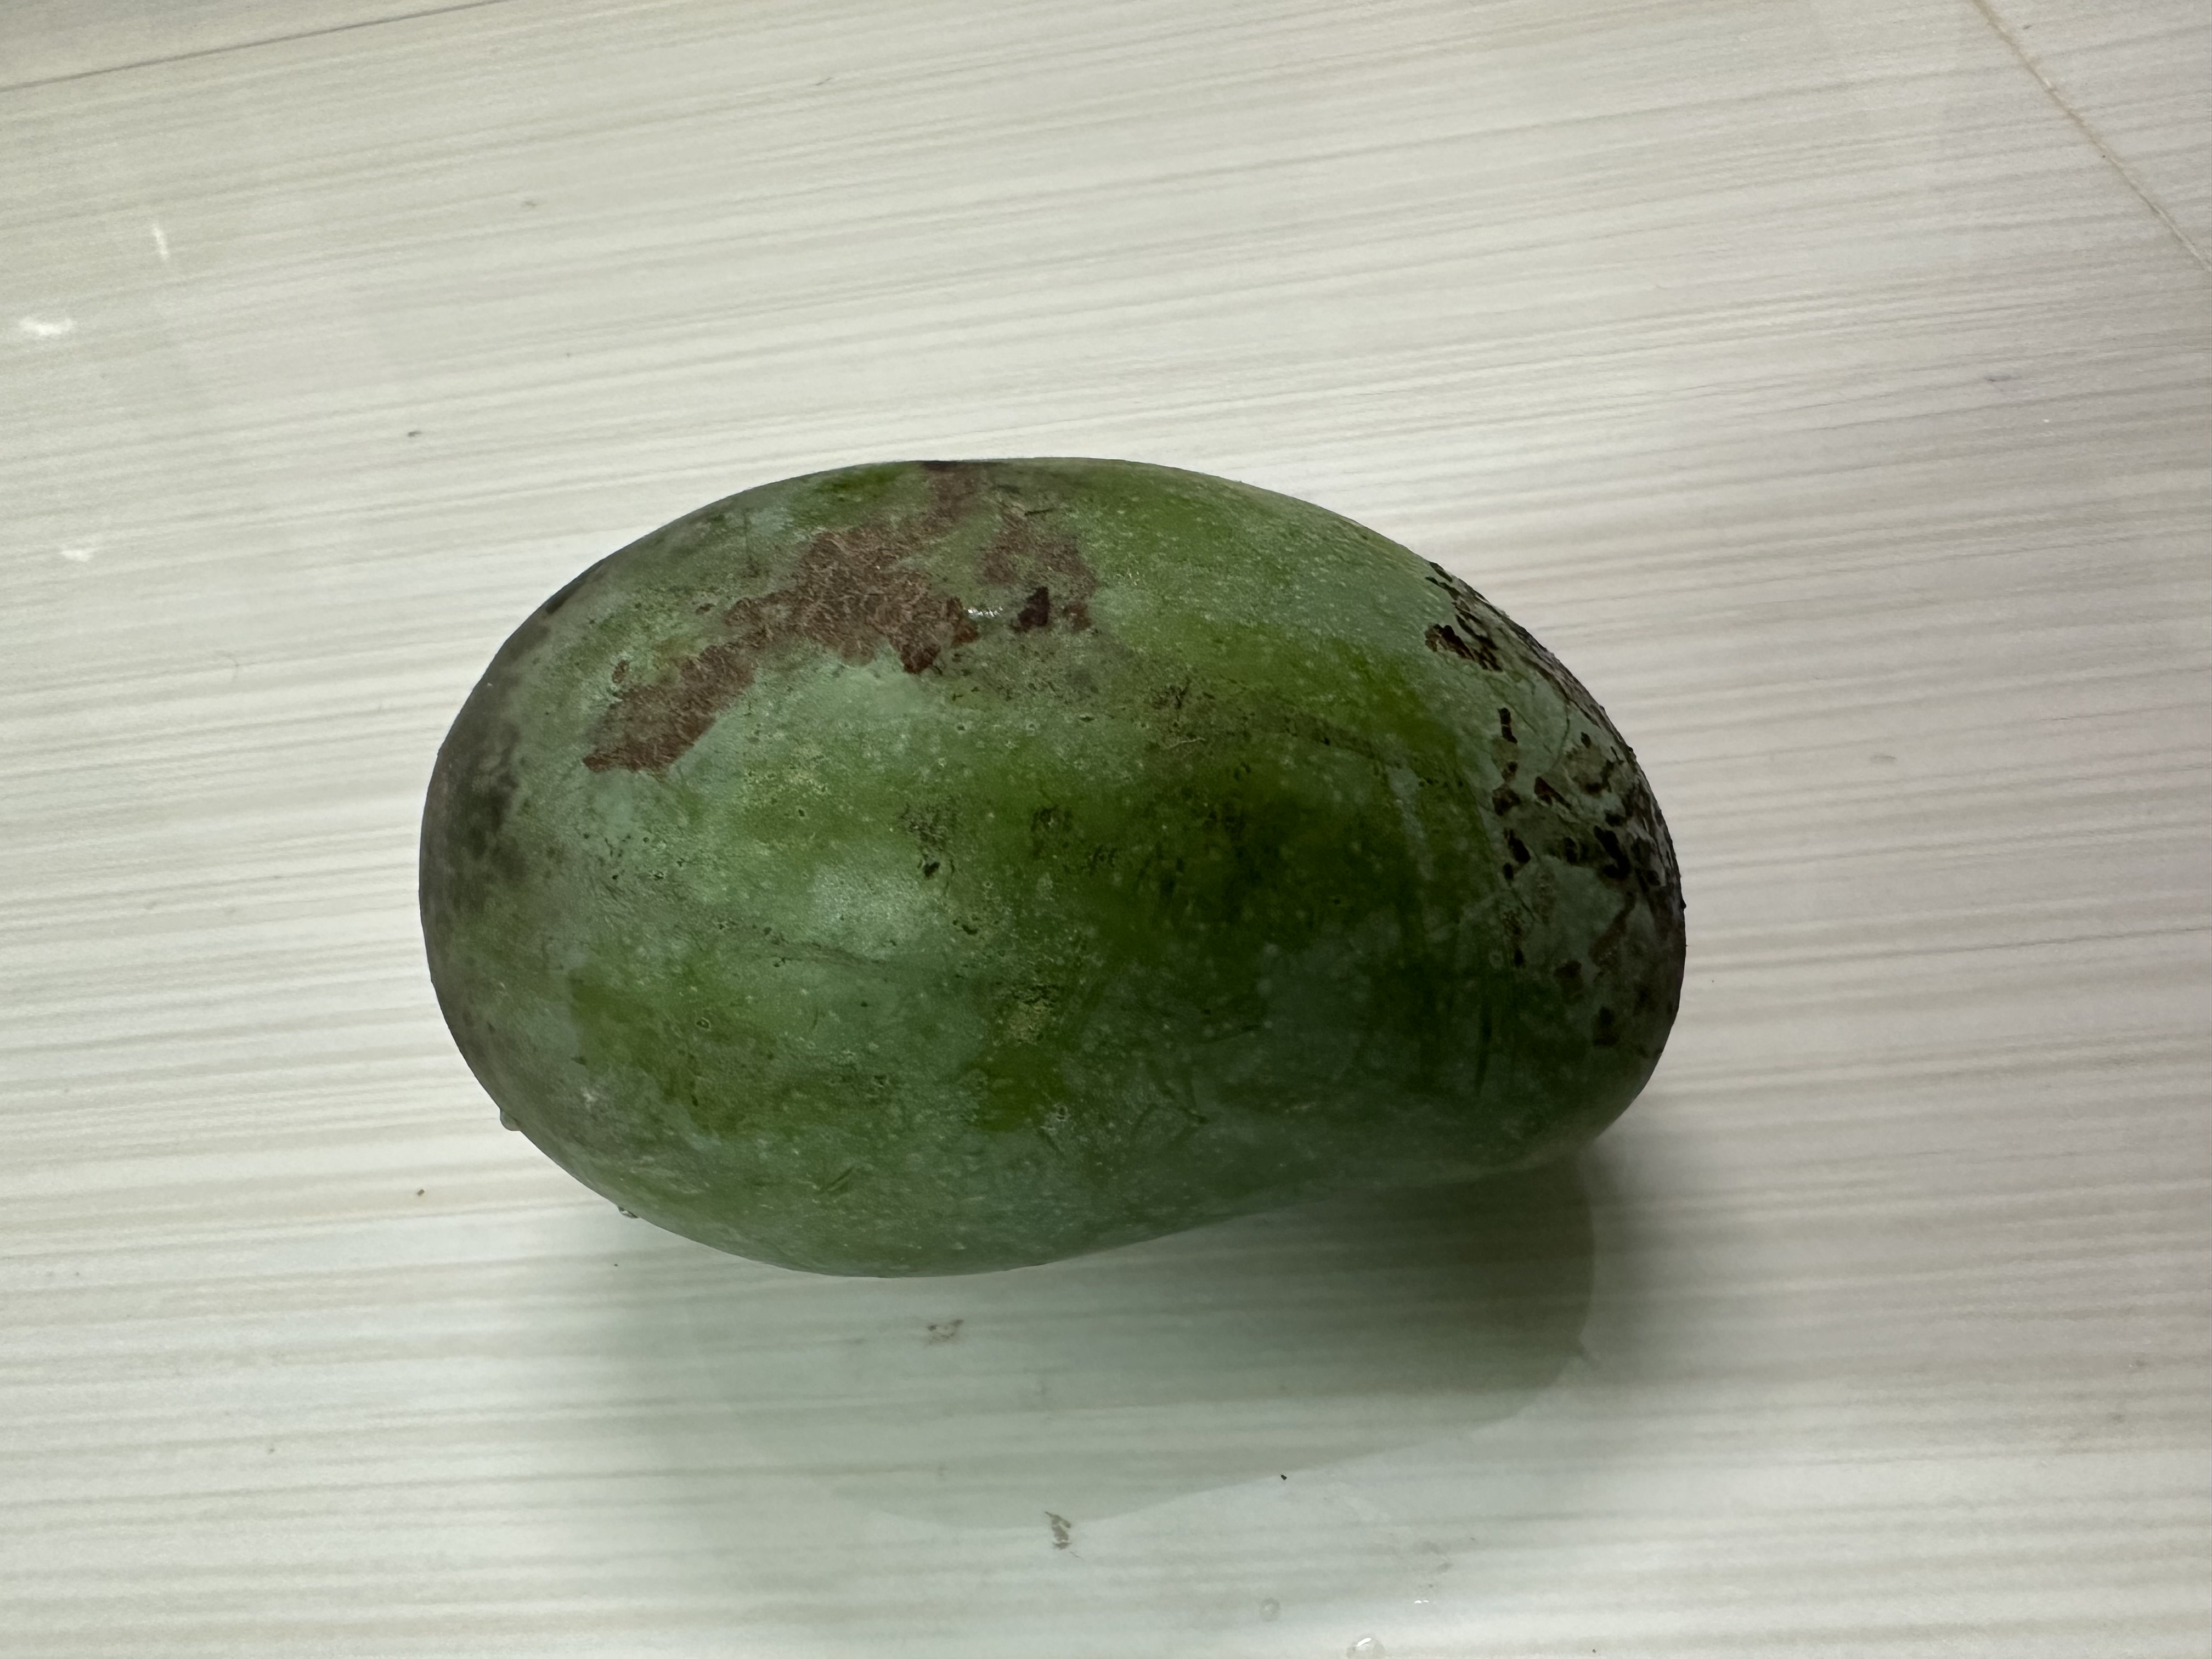
Mango variety: Amrapali